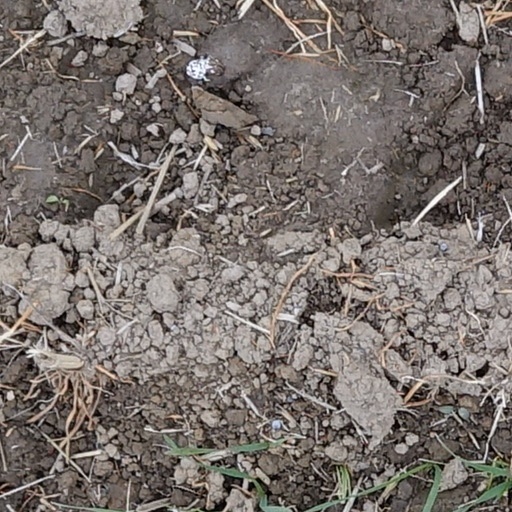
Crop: wheat